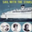
Label: ship